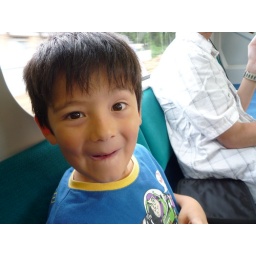
Going to grandma's house by train